Combined Arms Academy of the Armed Forces of the Russian Federation

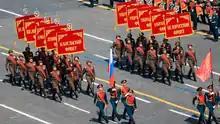
Cadets of the academy dressed in Red Army uniforms.

The predecessors of the Academy were the Frunze Military Academy and the Malinovsky Military Armored Forces Academy and the Shaposhnikov Vystrel Higher Officer Courses. The CAA was formed in 1998 on the base of both the Frunze Military Academy and the Armored Forces Academy. Since 2006 the Military Institute of the Engineering Troops was included as a structural unit in the reorganization of the V. V. Kuybyshev Military Engineering Academy.